Non-place

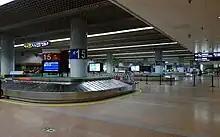
Baggage reclaim at Beijing Capital International Airport

Non-place or nonplace is a neologism coined by the French anthropologist Marc Augé to refer to anthropological spaces of transience where human beings remain anonymous, and that do not hold enough significance to be regarded as "places" in their anthropological definition. Examples of non-places would be motorways, hotel rooms, airports and shopping malls. The term was introduced by Marc Augé in his work "Non-places: introduction to an anthropology of supermodernity," although it bears a strong resemblance to earlier concepts introduced by Edward Relph in "Place and Placelessness" and Melvin Webber in his writing on the 'nonplace urban realm'.